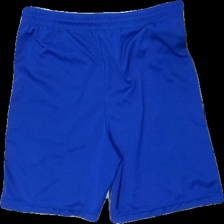
View: back
Type: Shorts
Category: Men
Brand: Missing
Colors: Blue, Yellow
Material: 100% polyester
Pattern: Other
Cut: Regular
Size: XXL
Season: Summer
Trend: Sports
Stains: Minor
Damage: fläck
Damage location: top left
Damage 2 location: bottom right
Price range: <50
Recommended usage: Reuse
Description: tränings shorts med sverige flagga, liten fläck bak och någon lösa tråd